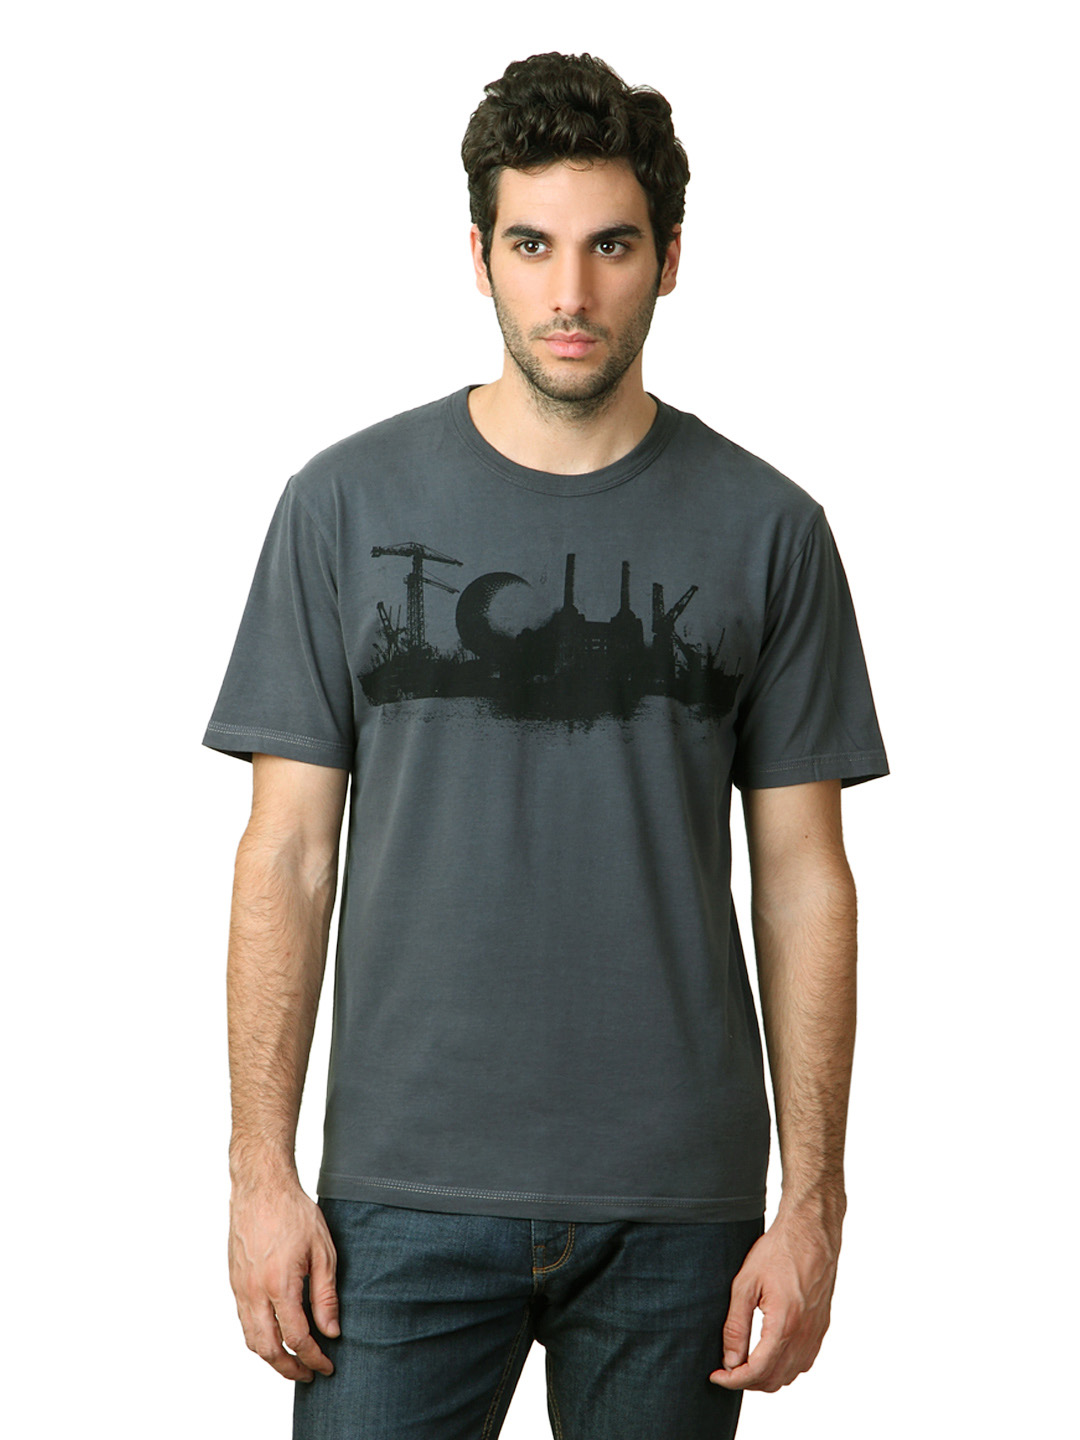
French Connection Men Grey T-shirt
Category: Apparel / Topwear / Tshirts
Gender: Men
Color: Grey
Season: Summer 2012
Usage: Casual